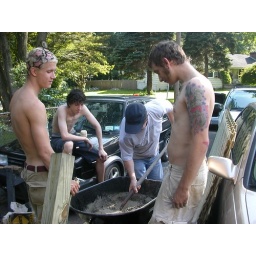
puttin up a fence in front of the house 2 years ago.